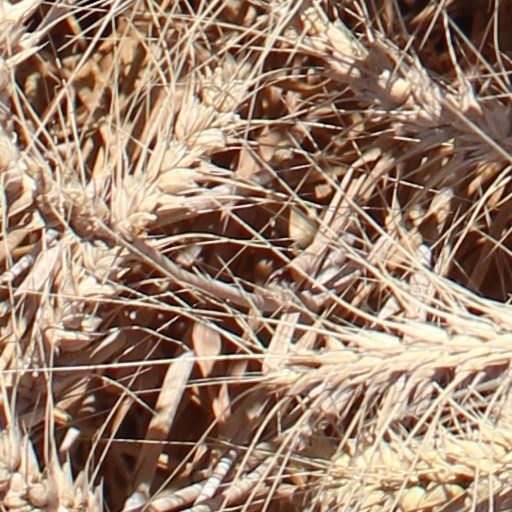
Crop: wheat